Airglow

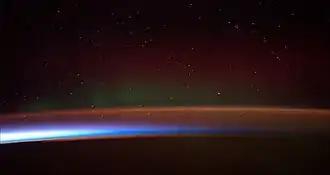
Airglow as pinkish orange sodium line at just below one hundred kilometers and a faint green line, at the edge of space and the lower edge of the thermosphere (invisible), sandwiched between green and red bands of aurorae stretching over several hundred kilometers upward and the pink mesosphere, white and blue stratosphere, as well as orange troposphere afterglow and silhouettes of clouds at the bottom.

Airglow looks similar to the at times stronger auroras, though auroras are caused differently.